Lobopodia

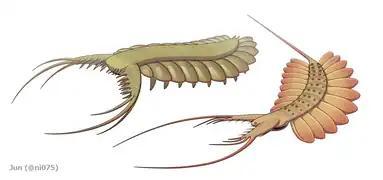
The gilled lobopodians "Pambdelurion" (top left) and "Kerygmachela" (bottom right).

Dinocaridids with lobopodian affinities (due to shared features like annulation and lobopods) are referred to as "gilled lobopodians" or "gilled lobopods". These forms sport a pair of flaps on each trunk segment, but otherwise no signs of arthropodization, in contrast to more derived dinocaridids like the Radiodonta that have robust and sclerotized frontal appendages. Gilled lobopodians cover at least four genera: "Pambdelurion", "Kerygmachela", "Utahnax" and "Mobulavermis". "Opabinia" may also fall under this category in a broader sense, although the presence of lobopods in this genus is not definitively proven. "Omnidens", a genus known only from "Pambdelurion"-like mouthparts and distal parts of the frontal appendages, may also be a gilled lobopodian. The body flaps may have functioned as both swimming appendages and gills, and are possibly homologous to the dorsal flaps of radiodonts and exites of Euarthropoda. Whether these genera were true lobopodians is still contested by some. However, they are widely accepted as stem-group arthropods just basal to radiodonts.